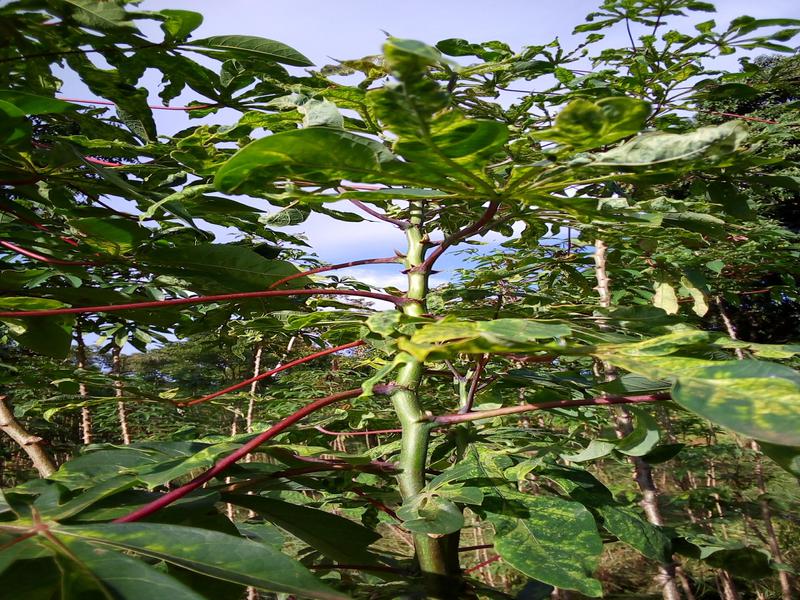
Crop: cassava
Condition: mosaic_disease